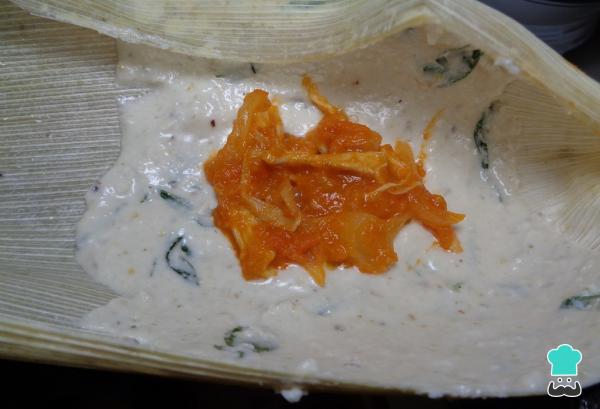
3Regresamos al guiso de pollo, tomamos una cucharada del guiso y la agregamos, justo en el medio de la masa sobre la hoja de maíz, cerramos la hoja de maíz y doblamos la punta inferior sobrante hacia atrás. Así formaremos los tamales de chipilín con pollo.